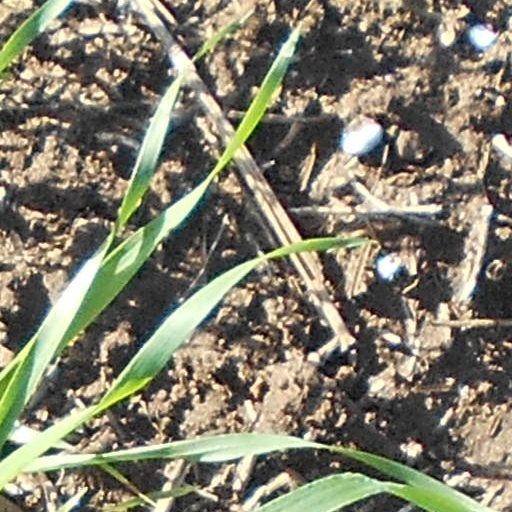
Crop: wheat